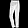
Label: Trouser